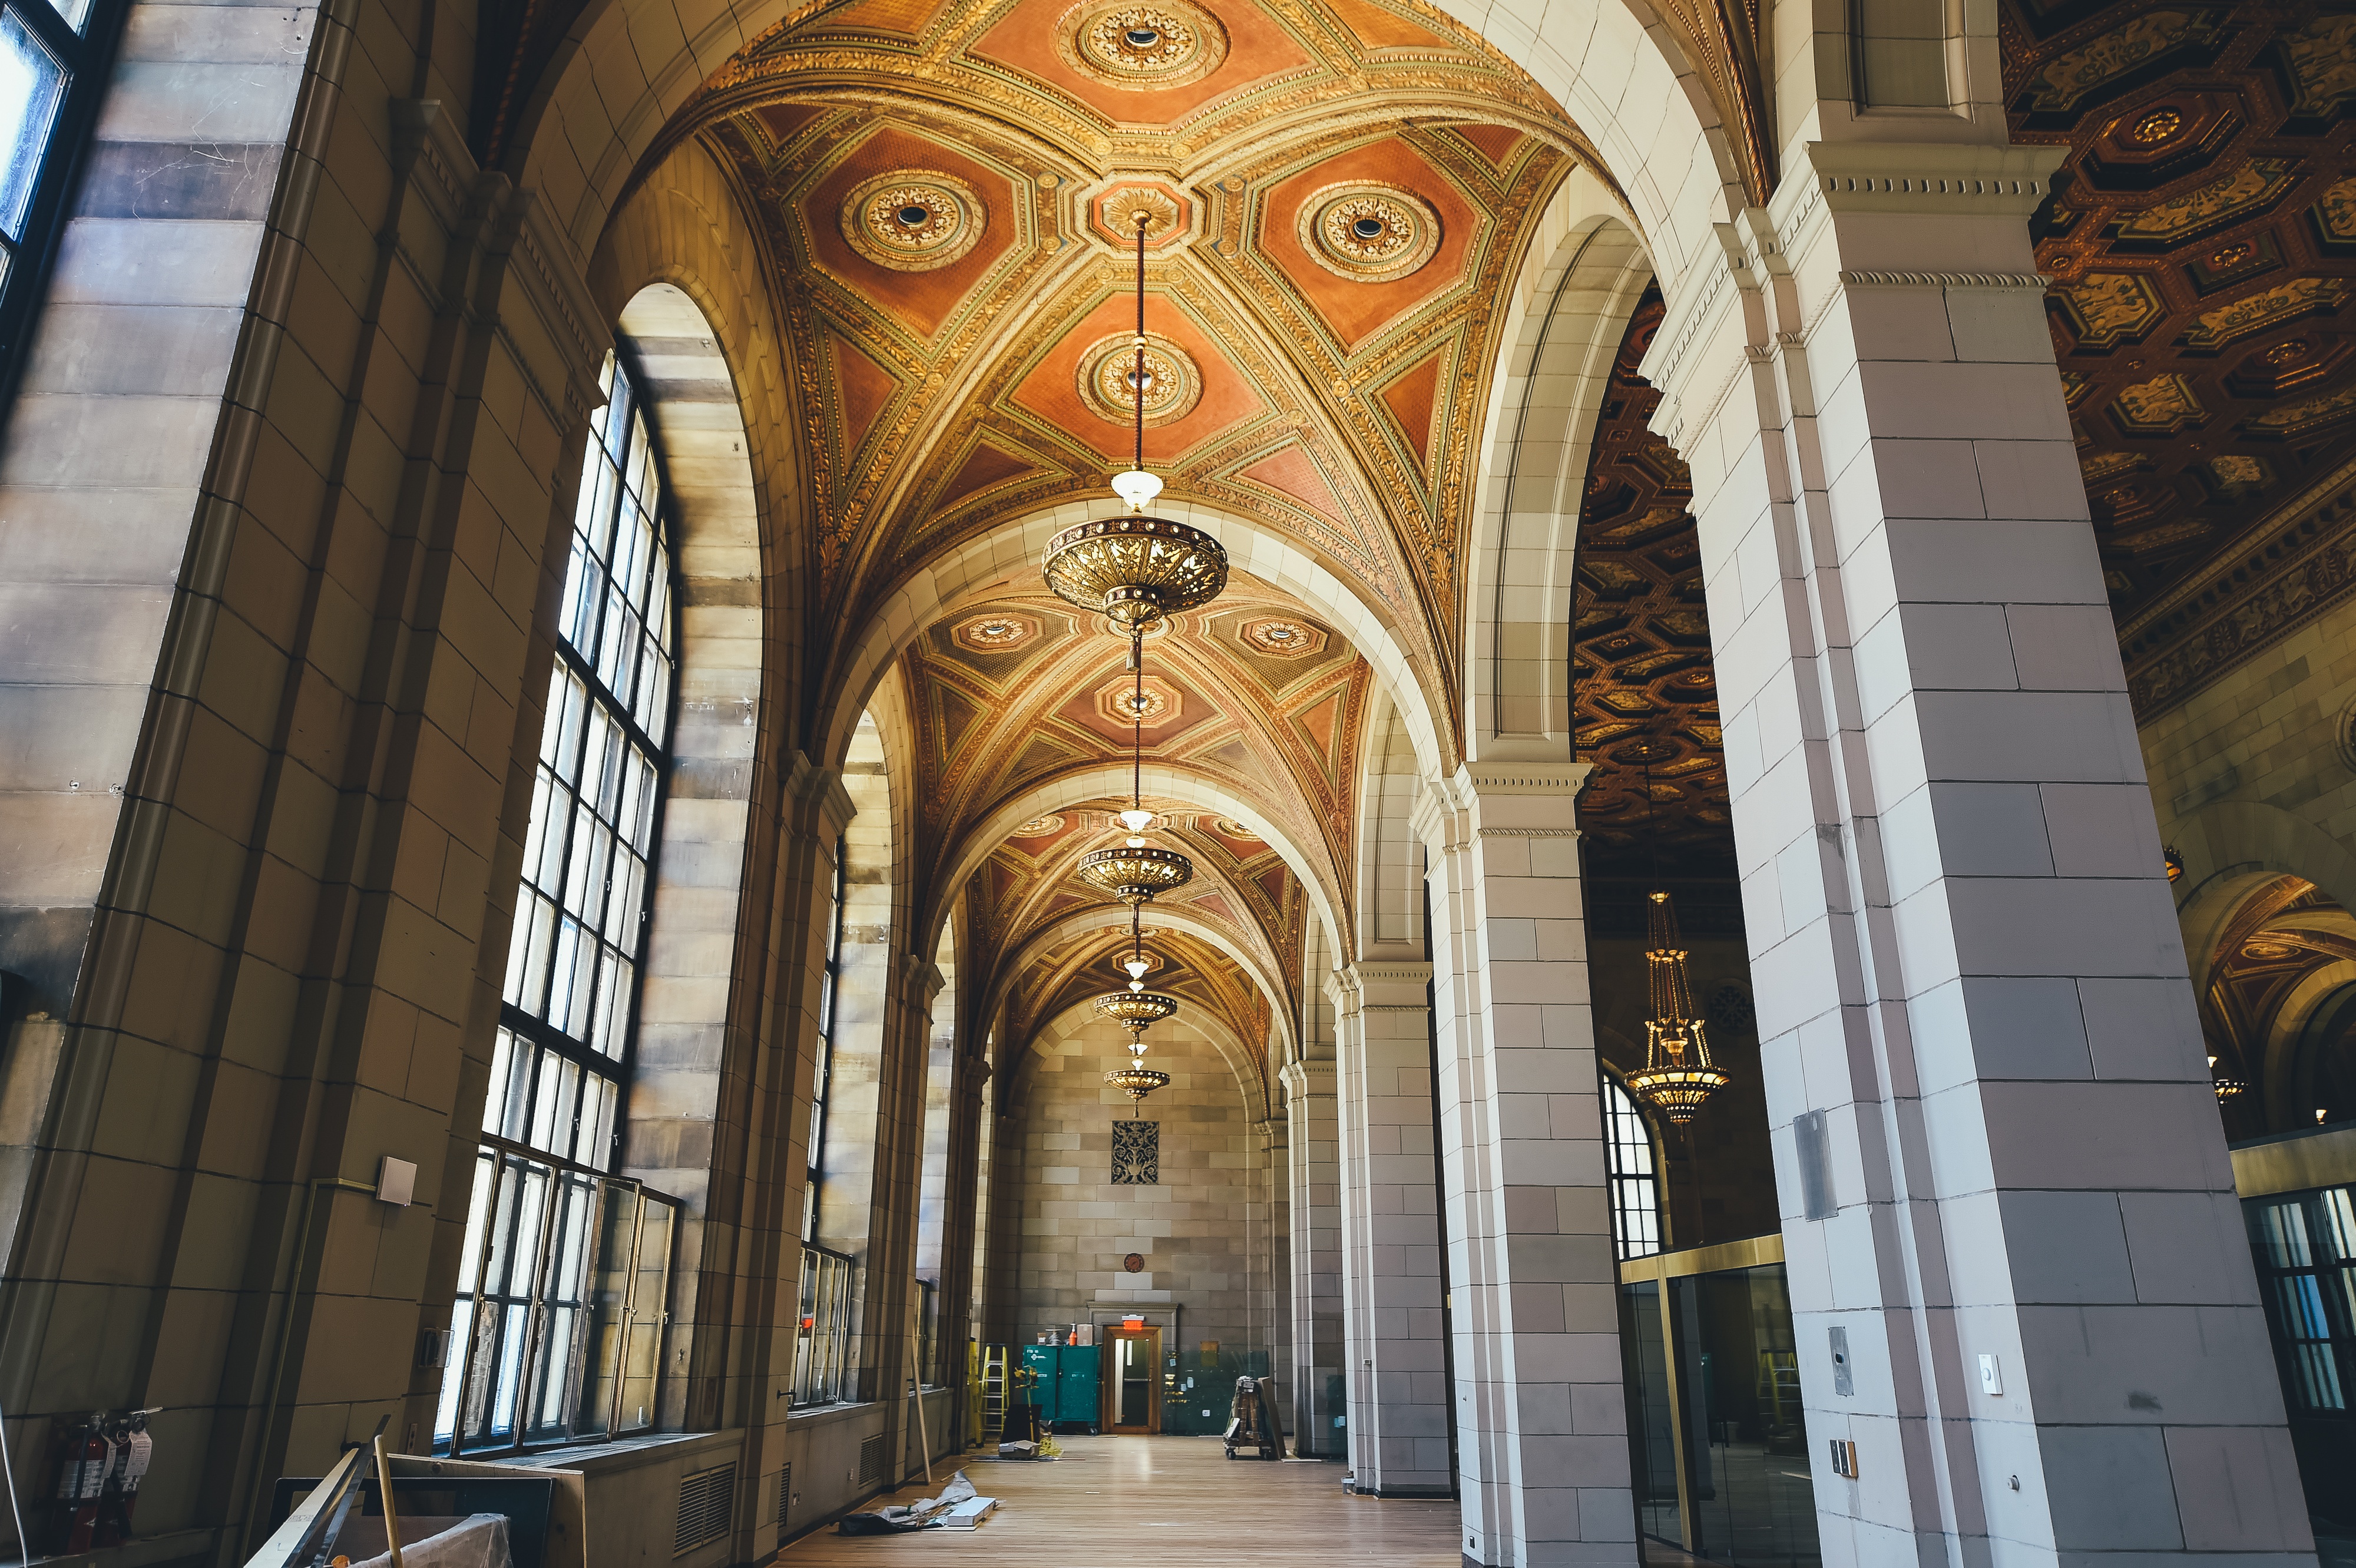
architecture, building, arch, facade, church, cathedral, place of worship, synagogue, arcade, basilica